Namma Metro

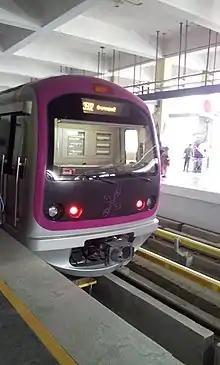
Namma Metro Purple Line train

Delhi Metro Rail Corporation Limited (DMRC) prepared and submitted the detailed project for the first phase of Namma Metro in May 2003. The DPR was for a network with 32 stations for Phase 1 of the project, using standard gauge. The project was approved by the Union Cabinet on 25 April 2006. The foundation stone for construction of Phase 1 was laid by then Prime Minister Dr. Manmohan Singh on 24 June 2006. Navayuga Engineering Company Limited was awarded the first contract to construct Reach 1 of the east–west corridor in 2006. Civil construction on the first section (Reach-1) of the Purple Line between Baiyyappanahalli and Mahatma Gandhi Road, commenced on 15 April 2007.